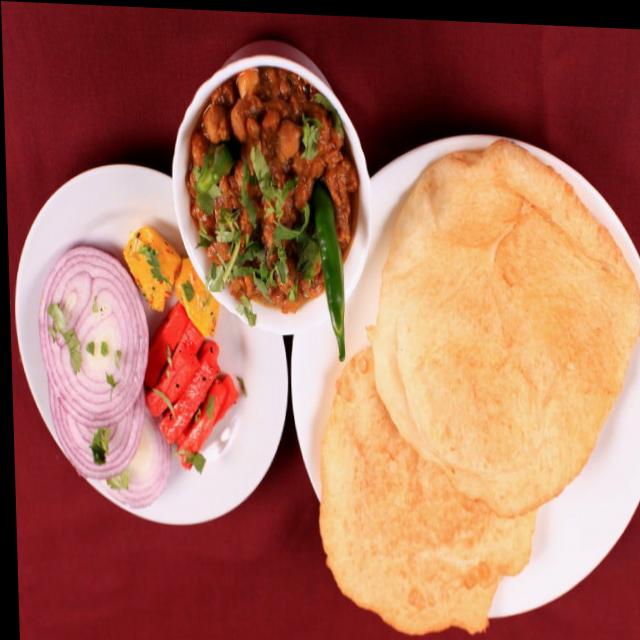
Dish: chole_bhature